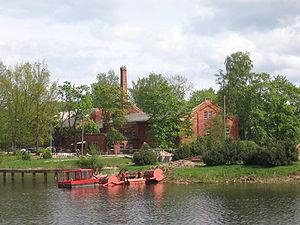
La commune de Räpina est une commune du Põlvamaa en Estonie. Elle s'étend sur une superficie de 265,9 km². Sa population est de 5 042 habitants.